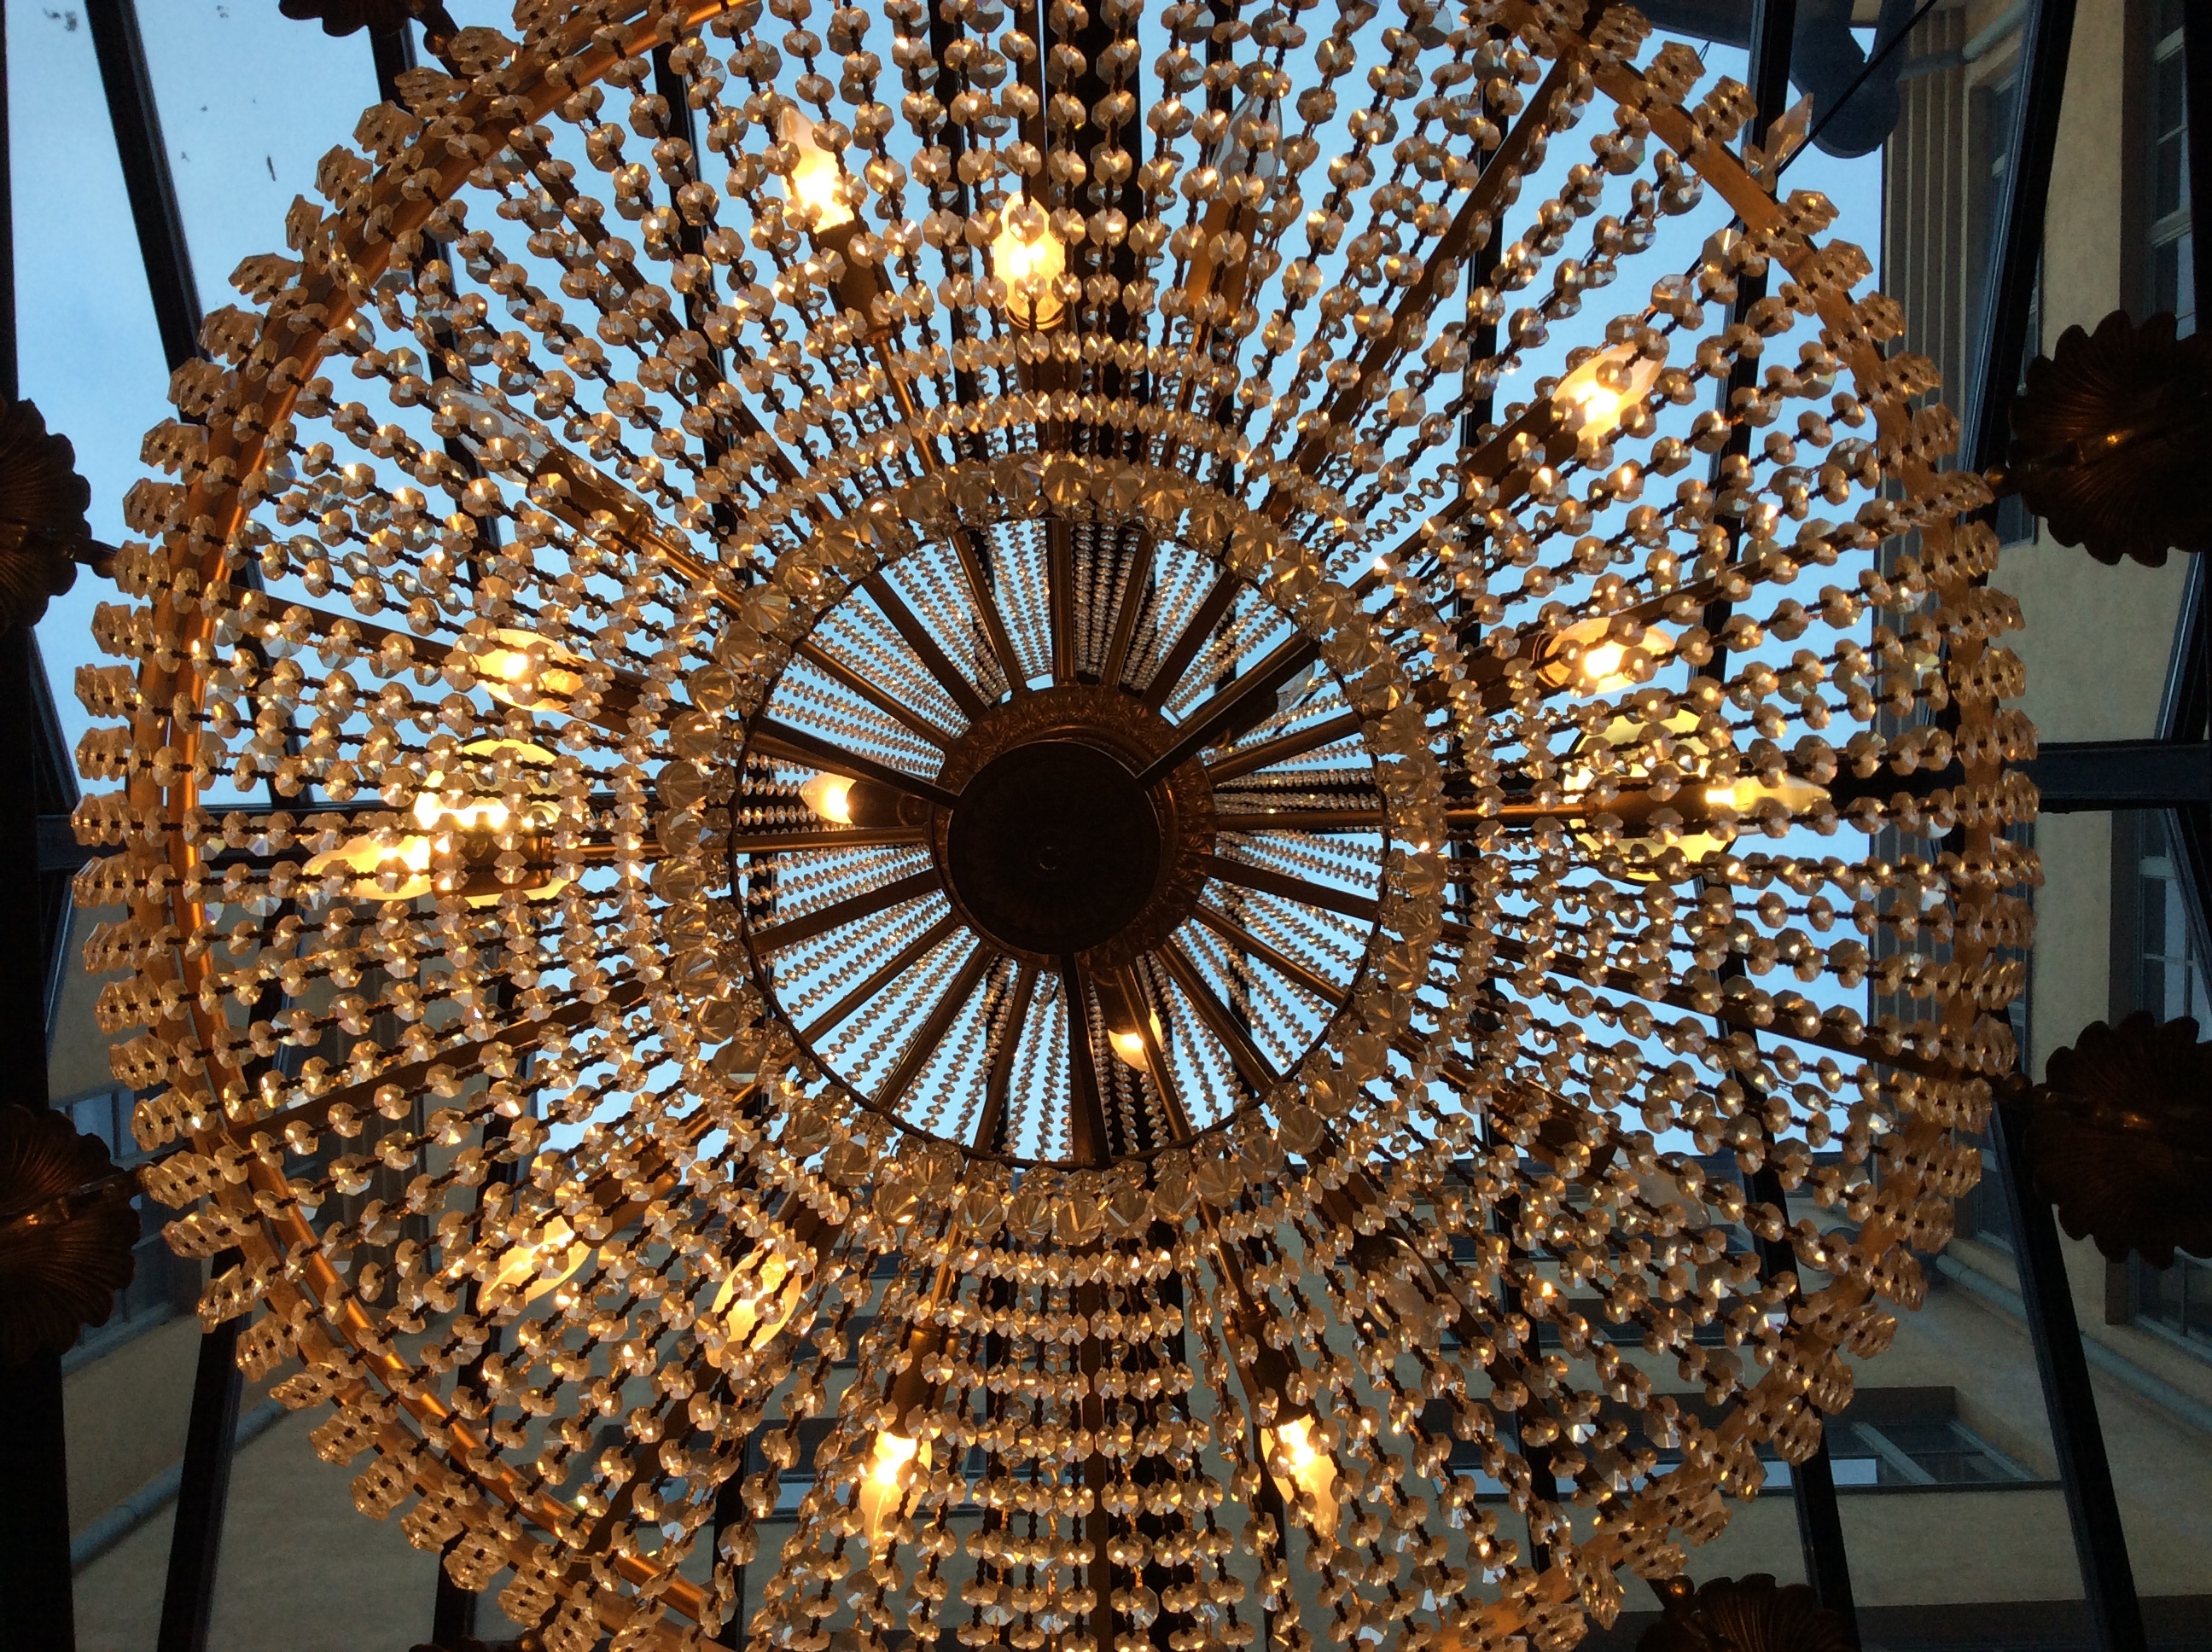
light, lamp, lighting, sculpture, art, symmetry, light fixture, chandelier, tourist attraction, dome